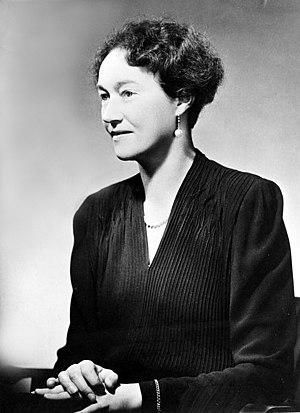
Charlotte af Luxembourg / I eksil
Storhertuginde Charlotte i 1942.
Charlotte var storhertuginde af Luxembourg fra 1919 til 1964.